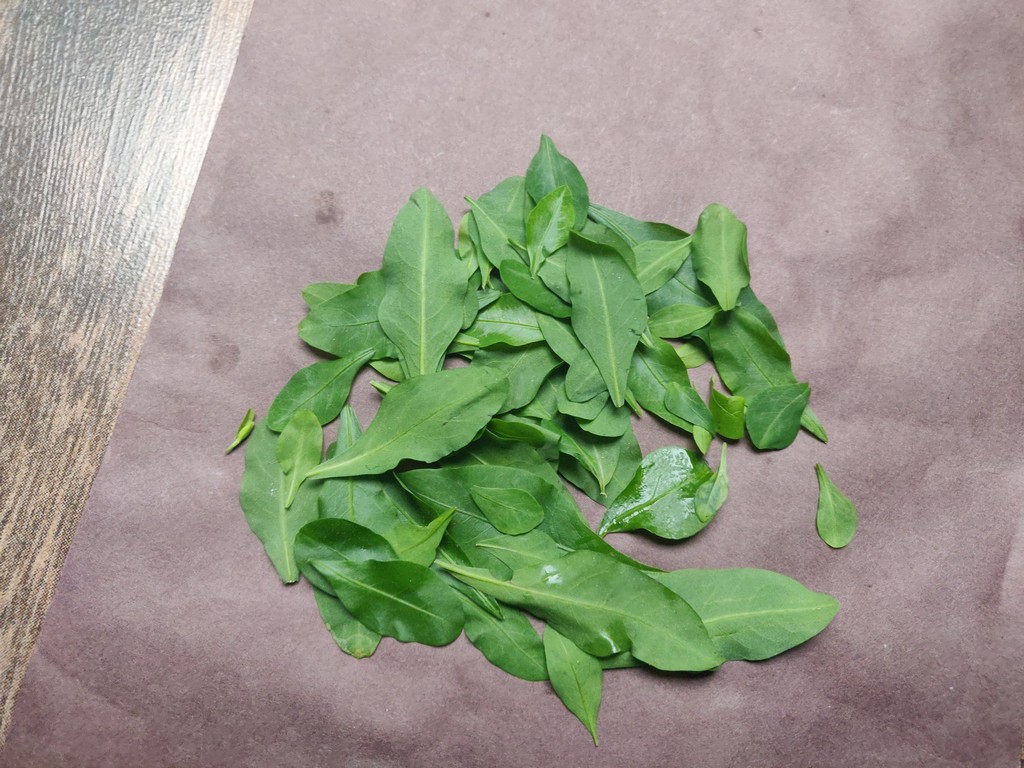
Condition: Healthy
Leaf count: multiple
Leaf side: unknown